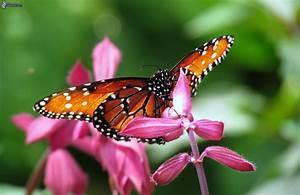
butterfly